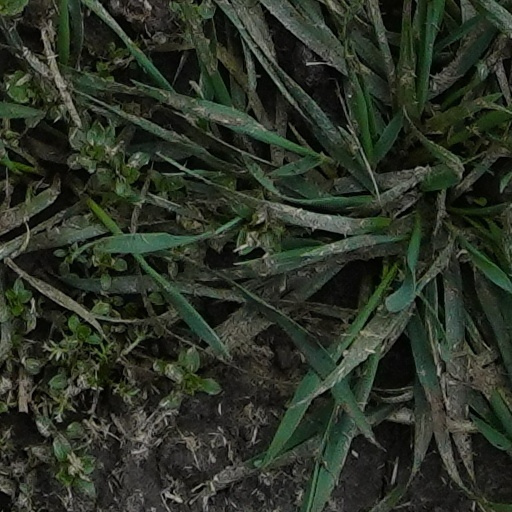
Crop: wheat